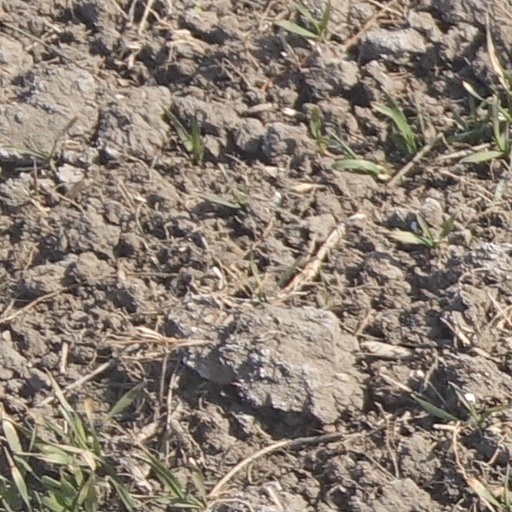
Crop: wheat